The Death Cure

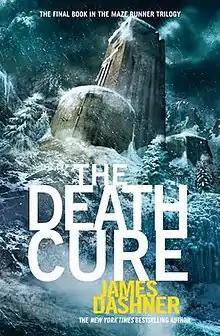
First edition cover of "The Death Cure"

The Death Cure is a 2011 young adult dystopian science fiction novel written by American writer James Dashner and the third published in The Maze Runner series (the fifth and last in narrative order). It was published on 11 October 2011 by Delacorte Press and was preceded in publication order by "The Maze Runner" and "The Scorch Trials" and followed by the series prequels, "The Kill Order" and "The Fever Code".